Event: Nepal Earthquake
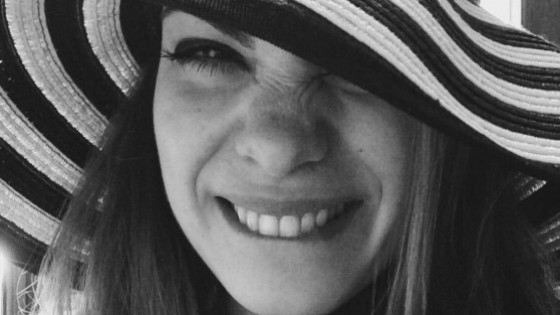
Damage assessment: no_damage